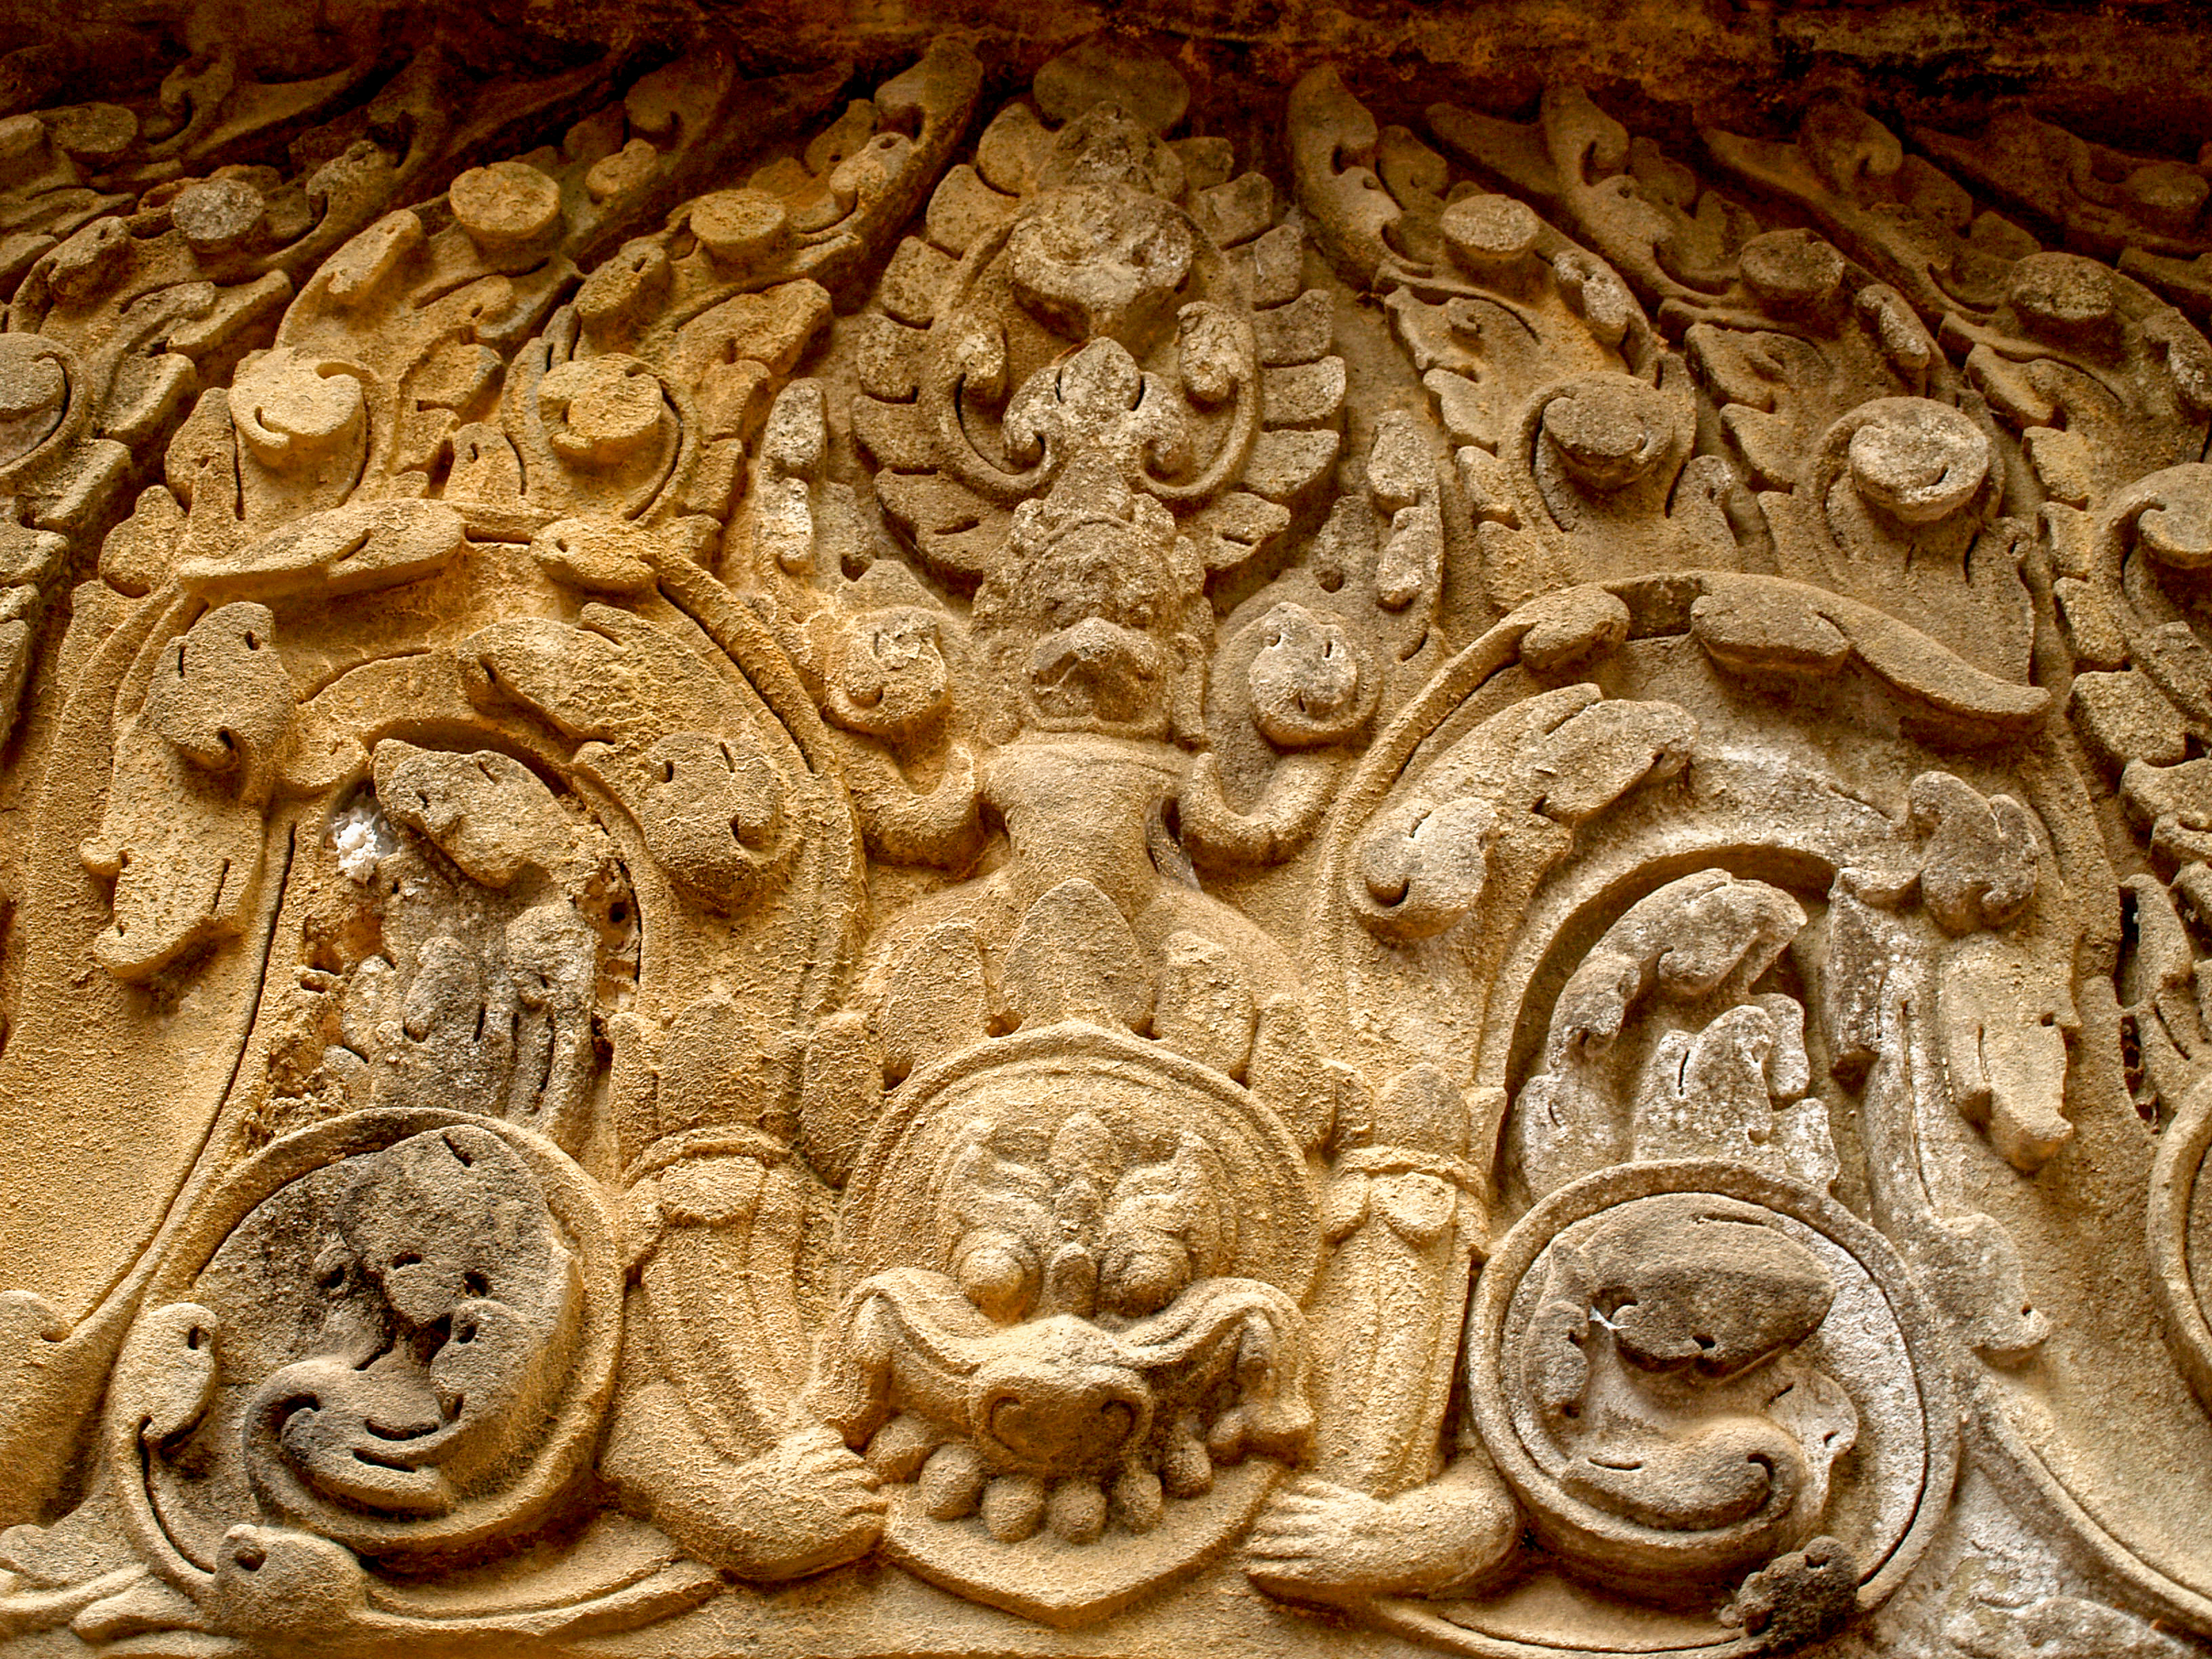
old, cambodia, culture, temple, ancient, stone, architecture, religion, art, asia, statue, ruin, history, tourism, sculpture, monument, religious, khmer, line, thom, civilization, cambodian, asian, hindu, travel, angkor, wat, bayon, heritage, tourist, stone carving, carving, relief, ancient history, archaeological site, artifact, middle ages